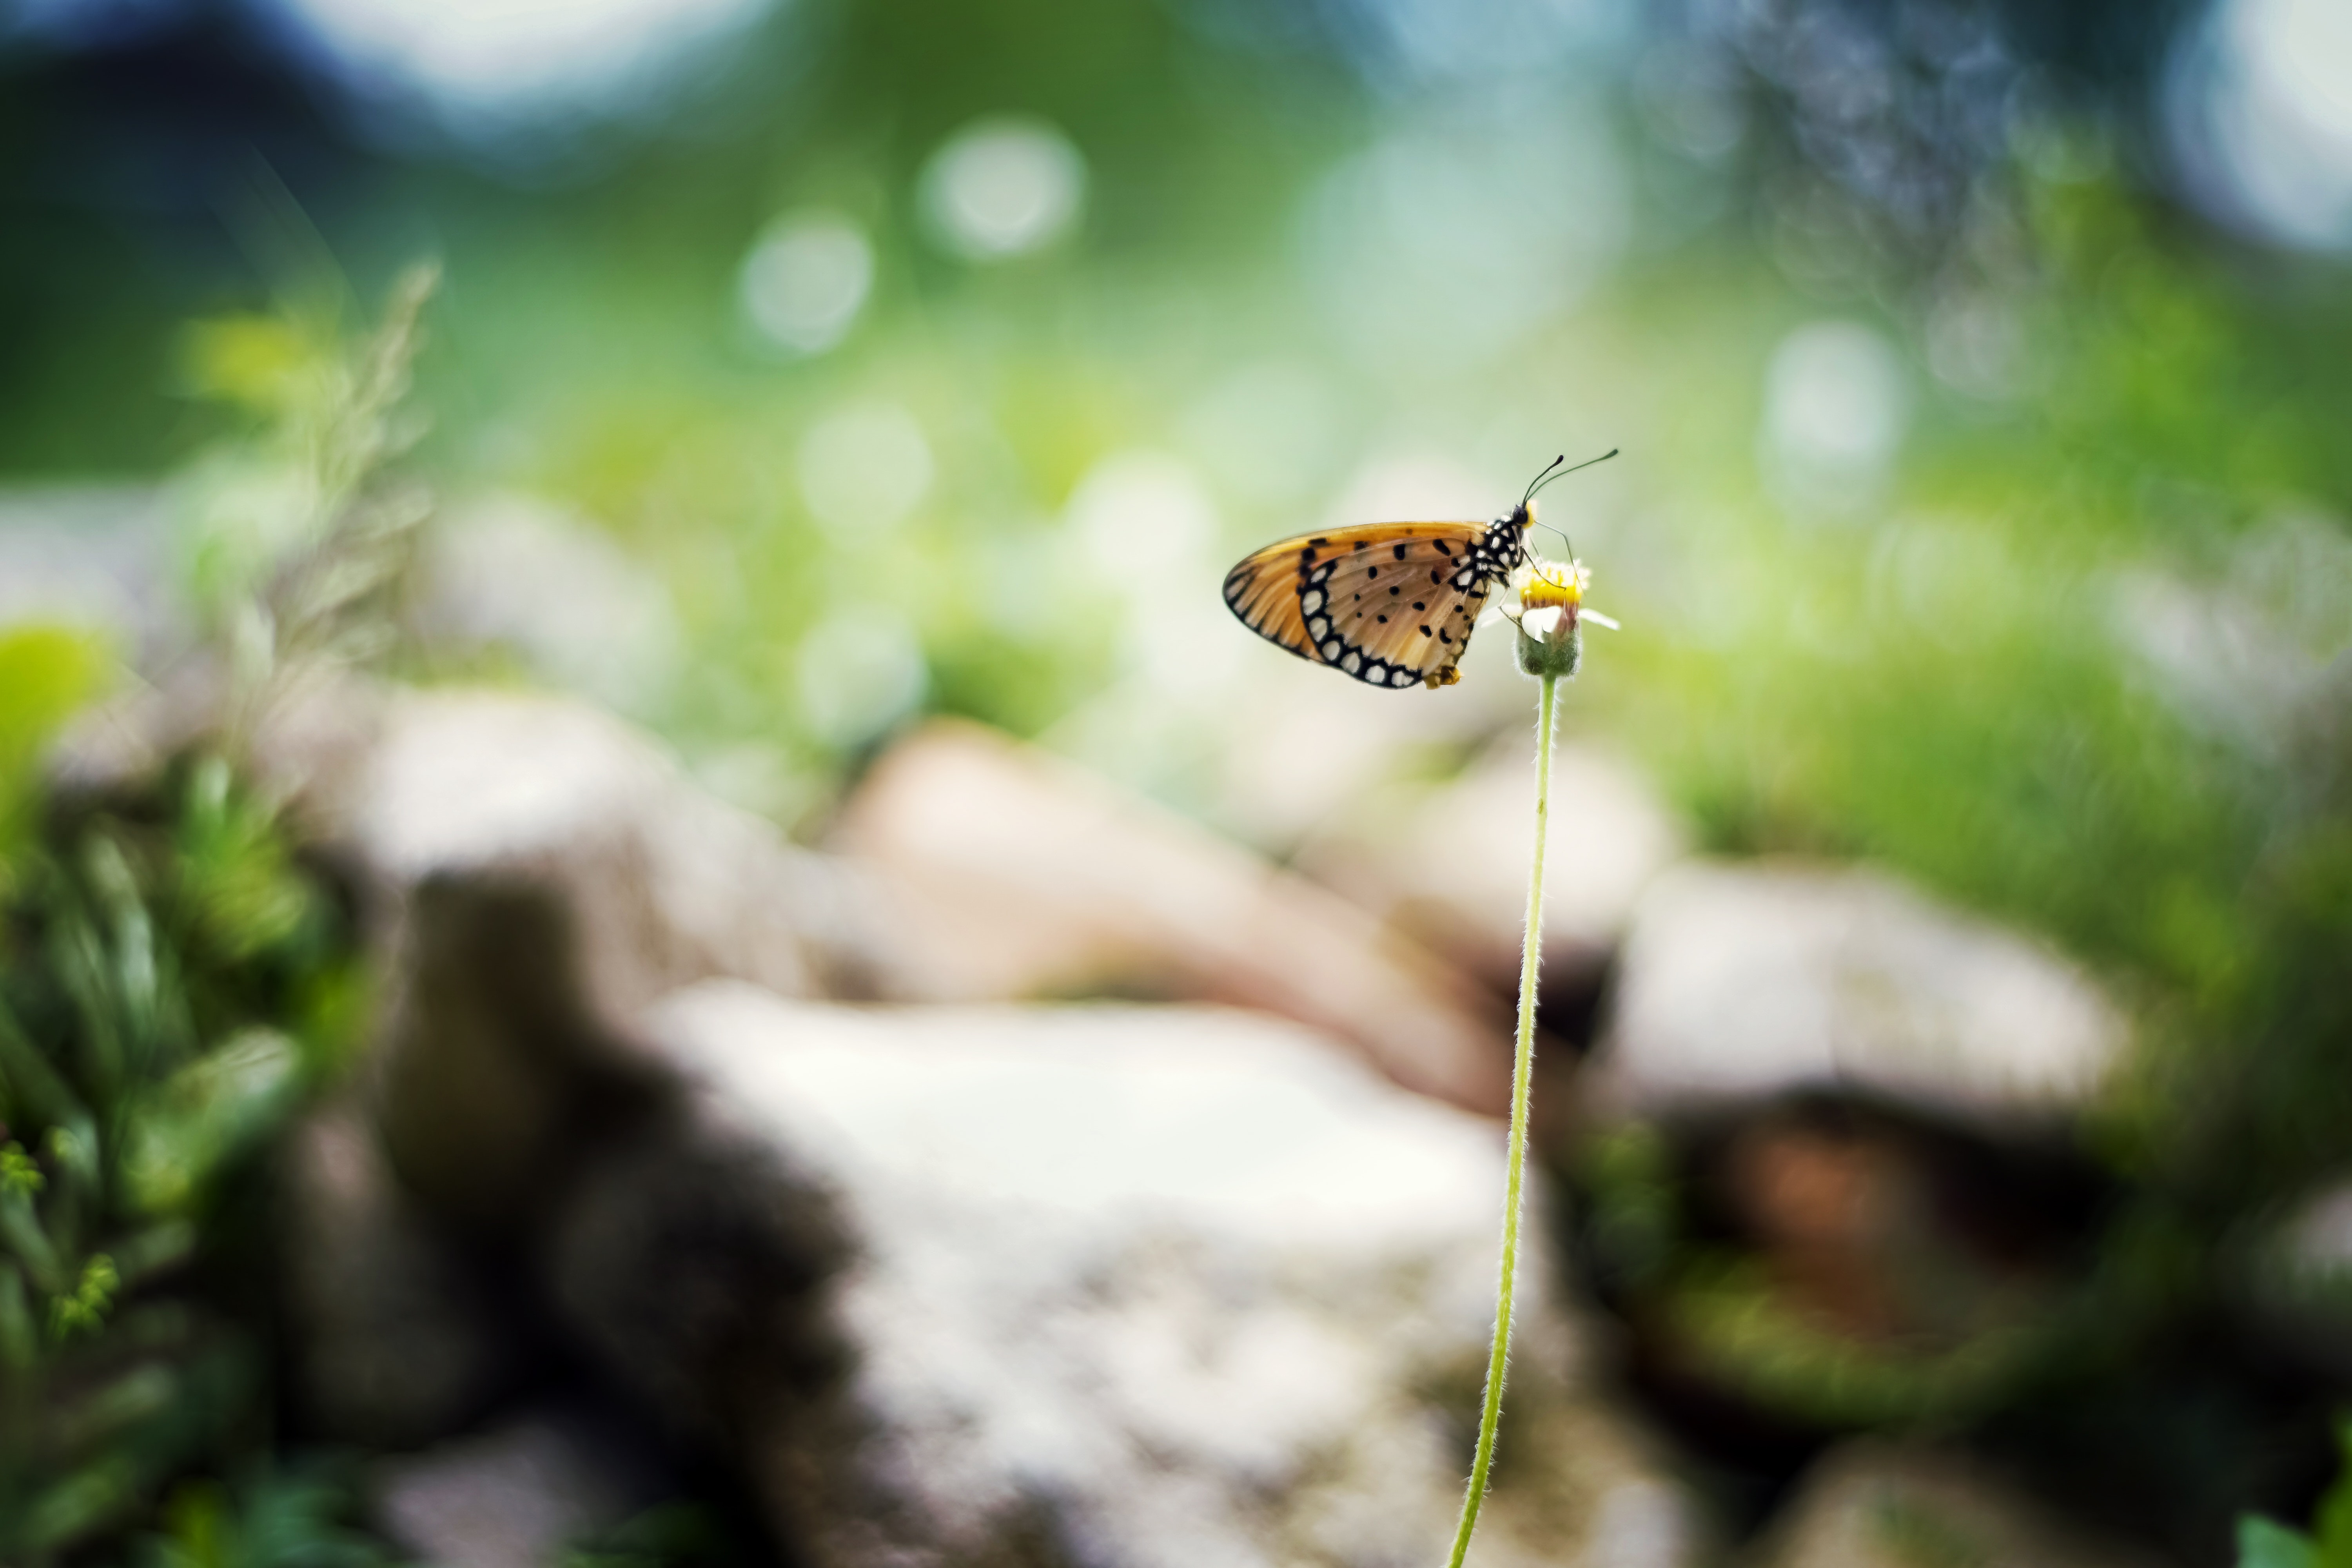
Cynthia subgenus, butterfly, insect, nature, moths and butterflies, green, macro photography, invertebrate, pollinator, close up, organism, brush footed butterfly, leaf, wildlife, plant, grass, photography, adaptation, lycaenid, Glanville fritillary, arthropod, pieridae, plant stem